Legacy and evaluations of Erasmus

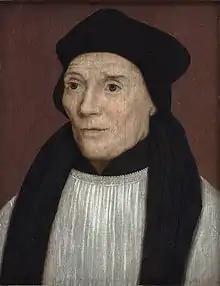
John Fisher, after Hans Holbein

Historian Lisa Cahill's summary "Official Catholic Social Thought on Nonviolence" notes Erasmus (with Augustine, Aquinas and St Francis of Assisi) as most notable in the development of Catholic peace theory.